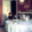
Label: table